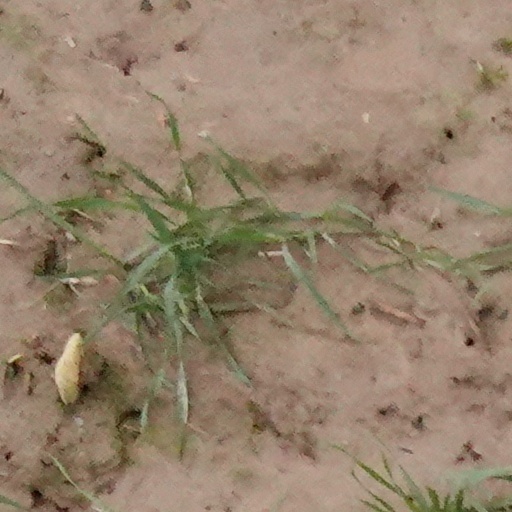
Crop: wheat